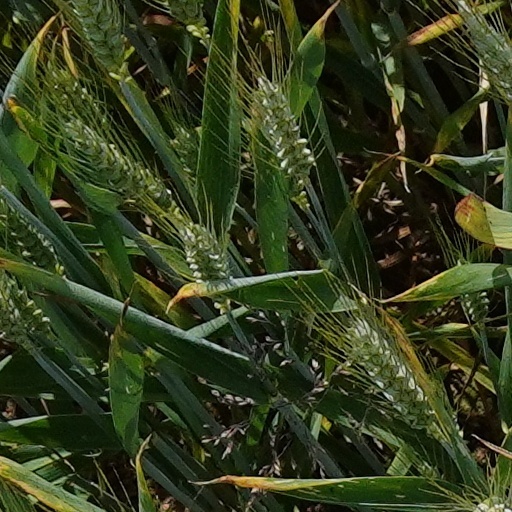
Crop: wheat